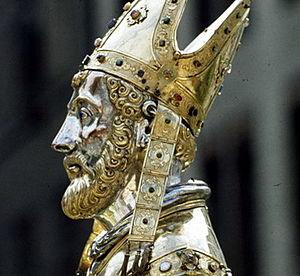
Saint Servais ou Servatius fut évêque du diocèse de Tongres. Il est le premier évêque attesté de la Civitas Tungrorum, district romain qui allait de la Toxandrie jusqu’à l’Ardenne et qui deviendra plus tard le diocèse de Liège. À la cité romaine de Tongres, il préféra la ville mosane de Maastricht, établie à l’intersection des deux principaux axes de communication de la région, l’antique route Bavais-Cologne et la Meuse.